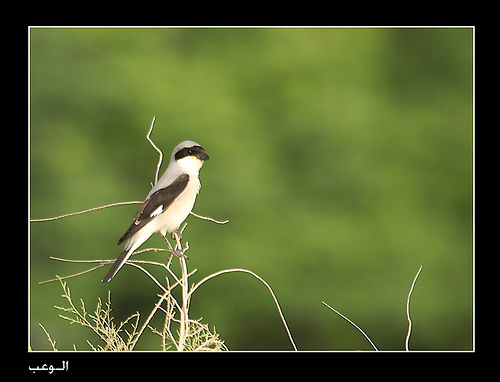
small bird with an all white underside, black eyes,eye stripe and wings.
a small bird, white body, black wings, black tail, black stripe around eyes, small pointed black beak.
this is a white bird with a black wing, eyebrow and beak.
small white bird with black cheek patch and black primaries/ rectrices.
a small bird, with a coal black eyebrow and almost imperceptible beak, dark grey wings and tail feathers, and a very bright white body.
this bird has wings that are black with a white bodya small bird with a white belly and a white crown.
a small bird with a white body covering, black eyerings, and black wings
this bird has a black bill, white crown, and white breasta small bodied white bird that has a black cheek patch and black wings and tail feathers.
Species: Loggerhead Shrike